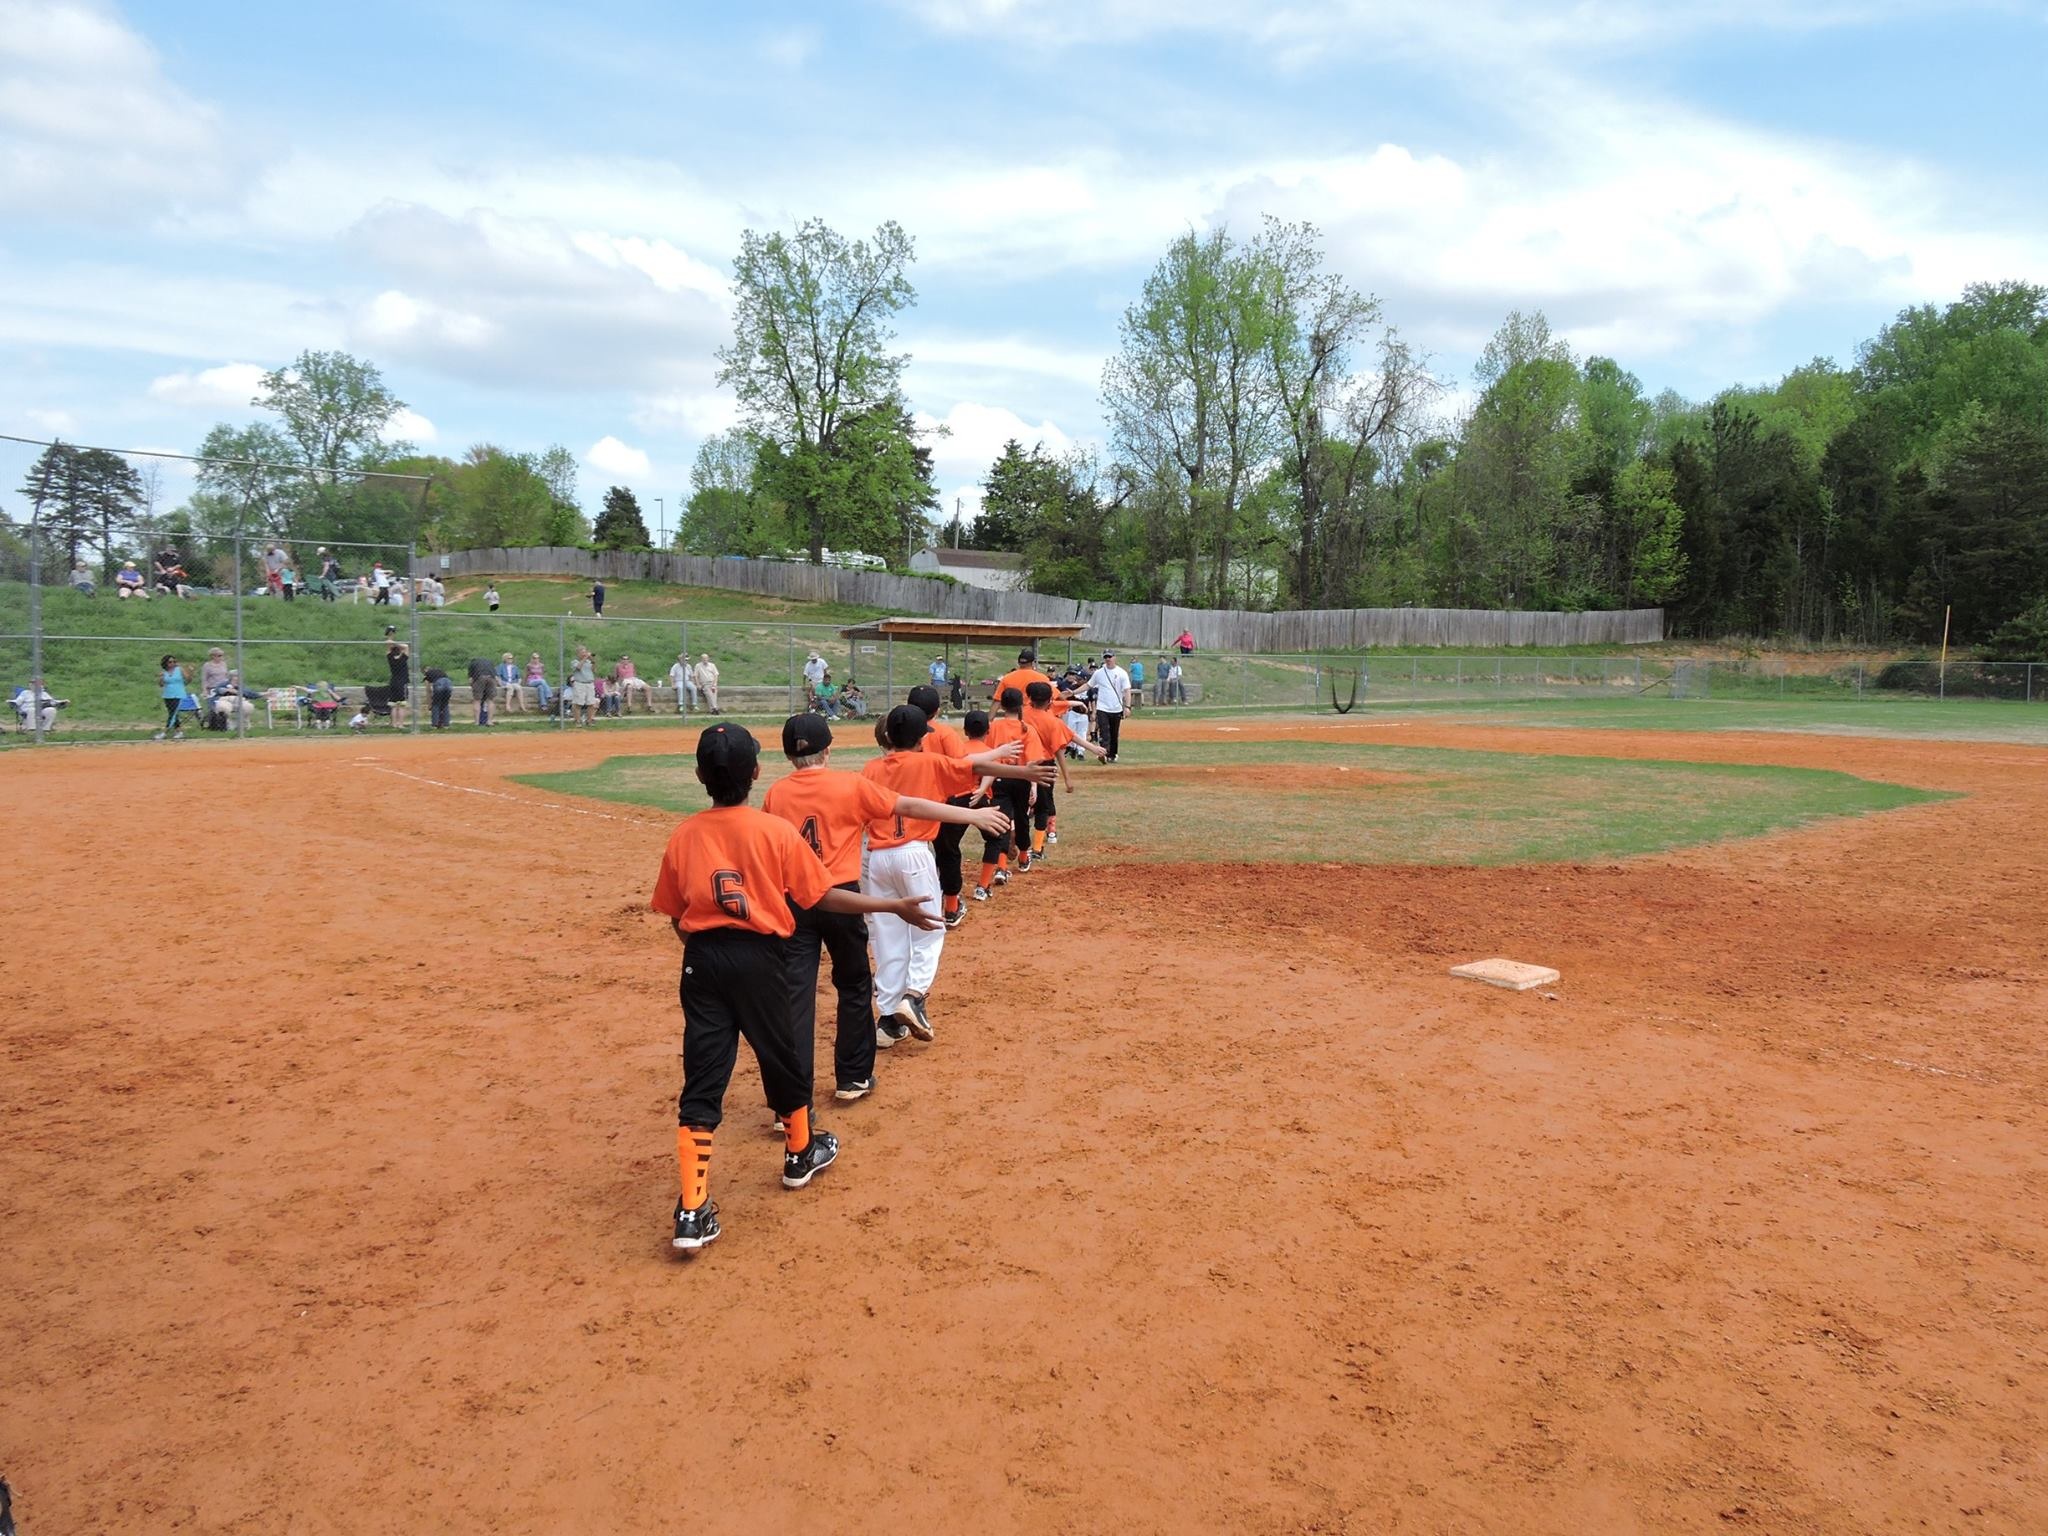
structure, baseball, sport, game, play, playing, stadium, player, baseball field, children, sports, tournament, softball, ball game, team sport, sport venue, bat and ball games, baseball positions